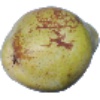
Label: pear_williams